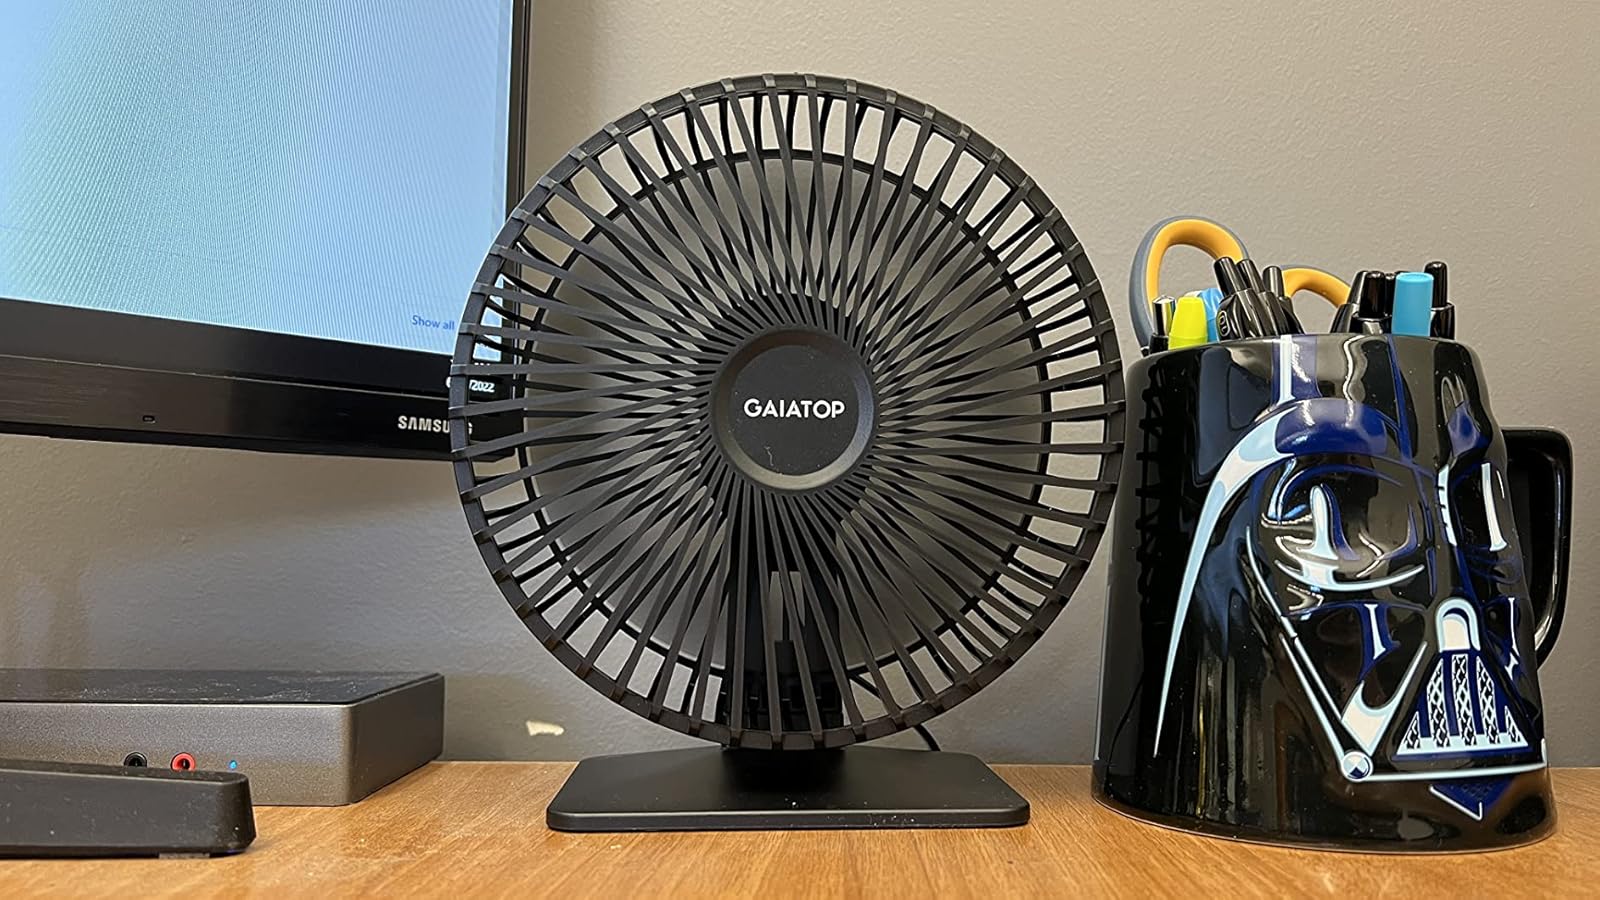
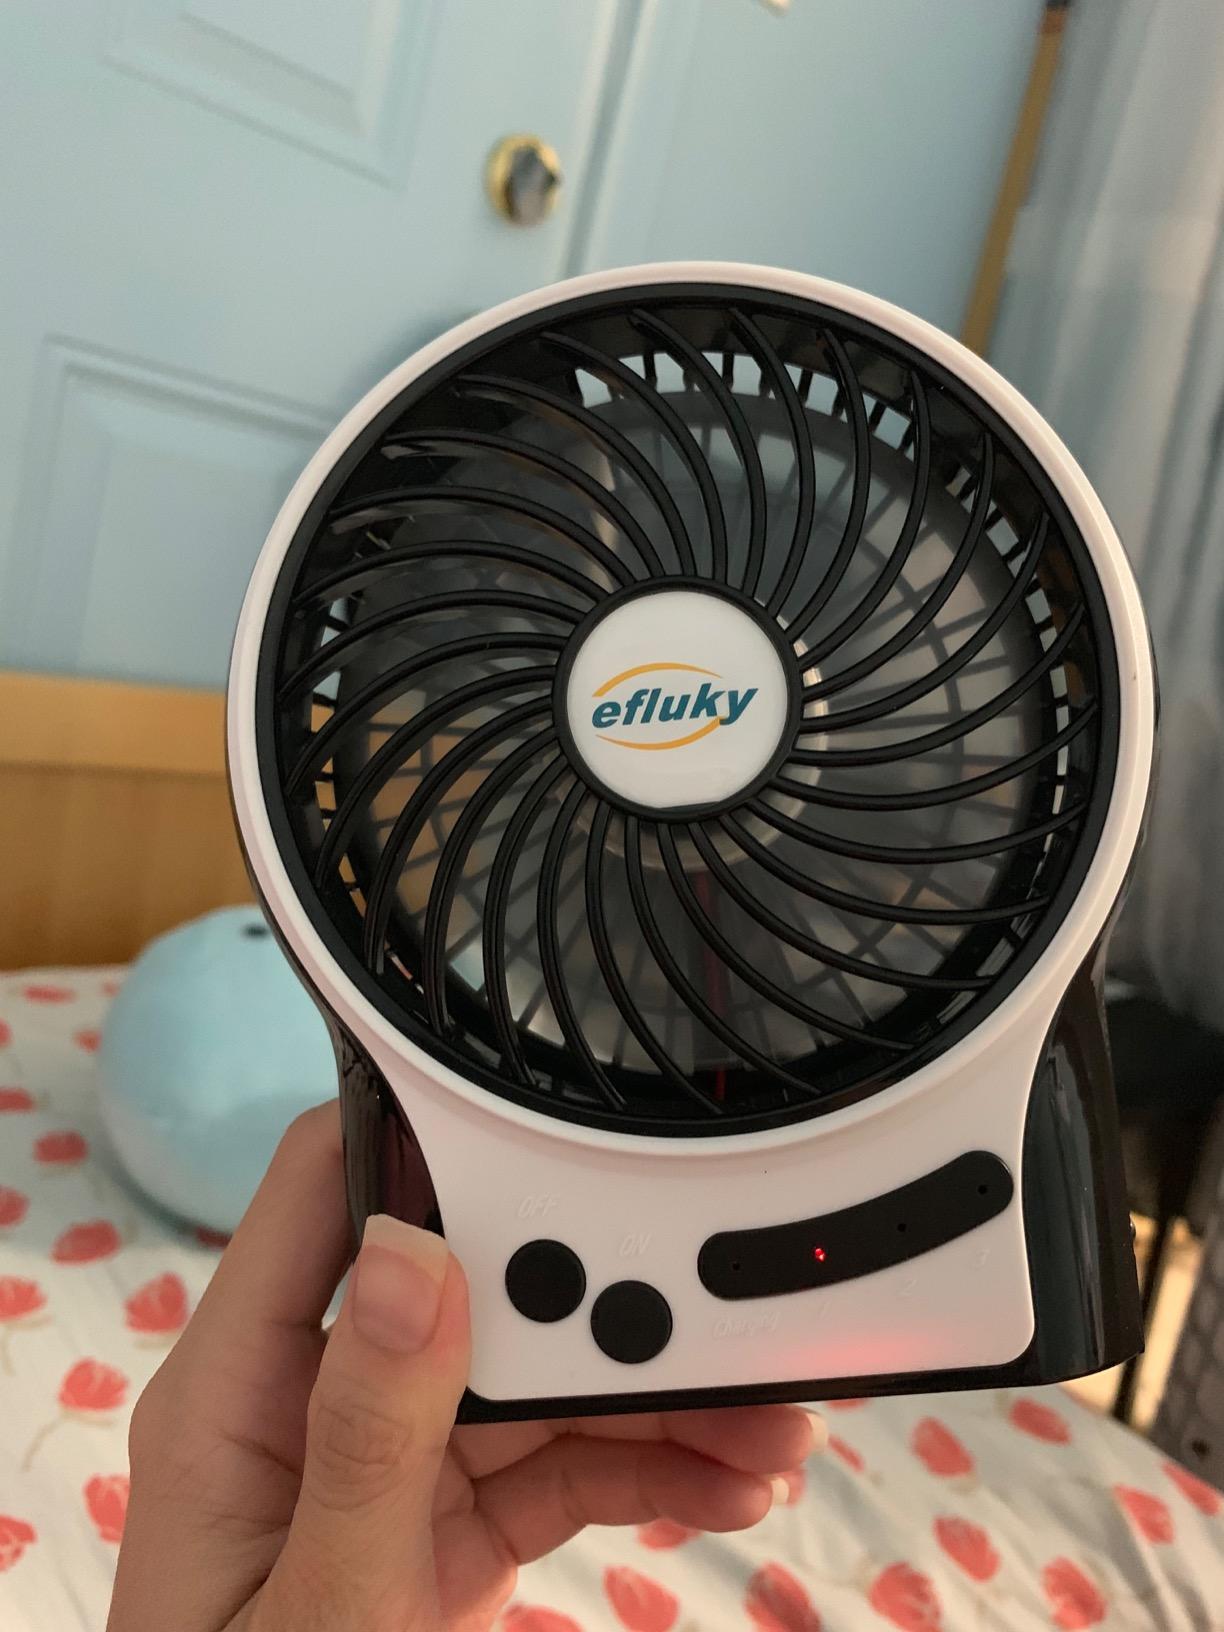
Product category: fan
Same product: no